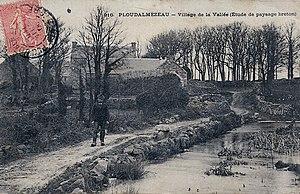
La ferme de Pen-ar-Creac'h en Lampaul-Ploudalmézeau vers 1900 (le cours d'eau visible sur la photographie est le Frout). La carte postale contient une erreur de légende car elle situe à tort cette ferme à Ploudalmézeau.
Lampaul-Ploudalmézeau [lɑ̃pɔl pludalmezo] est une commune du département du Finistère, dans la région Bretagne, en France.